Lyall McCarthy

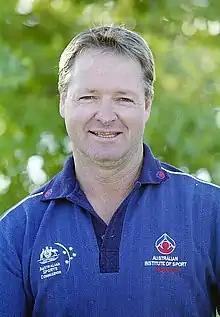
Australian Institute of Sport women's rowing coach Lyall McCarthy

Lyall McCarthy OAM (born 19 May 1956) is a former Australian national champion lightweight rower and national rowing coach. He has coached Australian crews to gold medals at the World Rowing Championships and the Olympic Games.